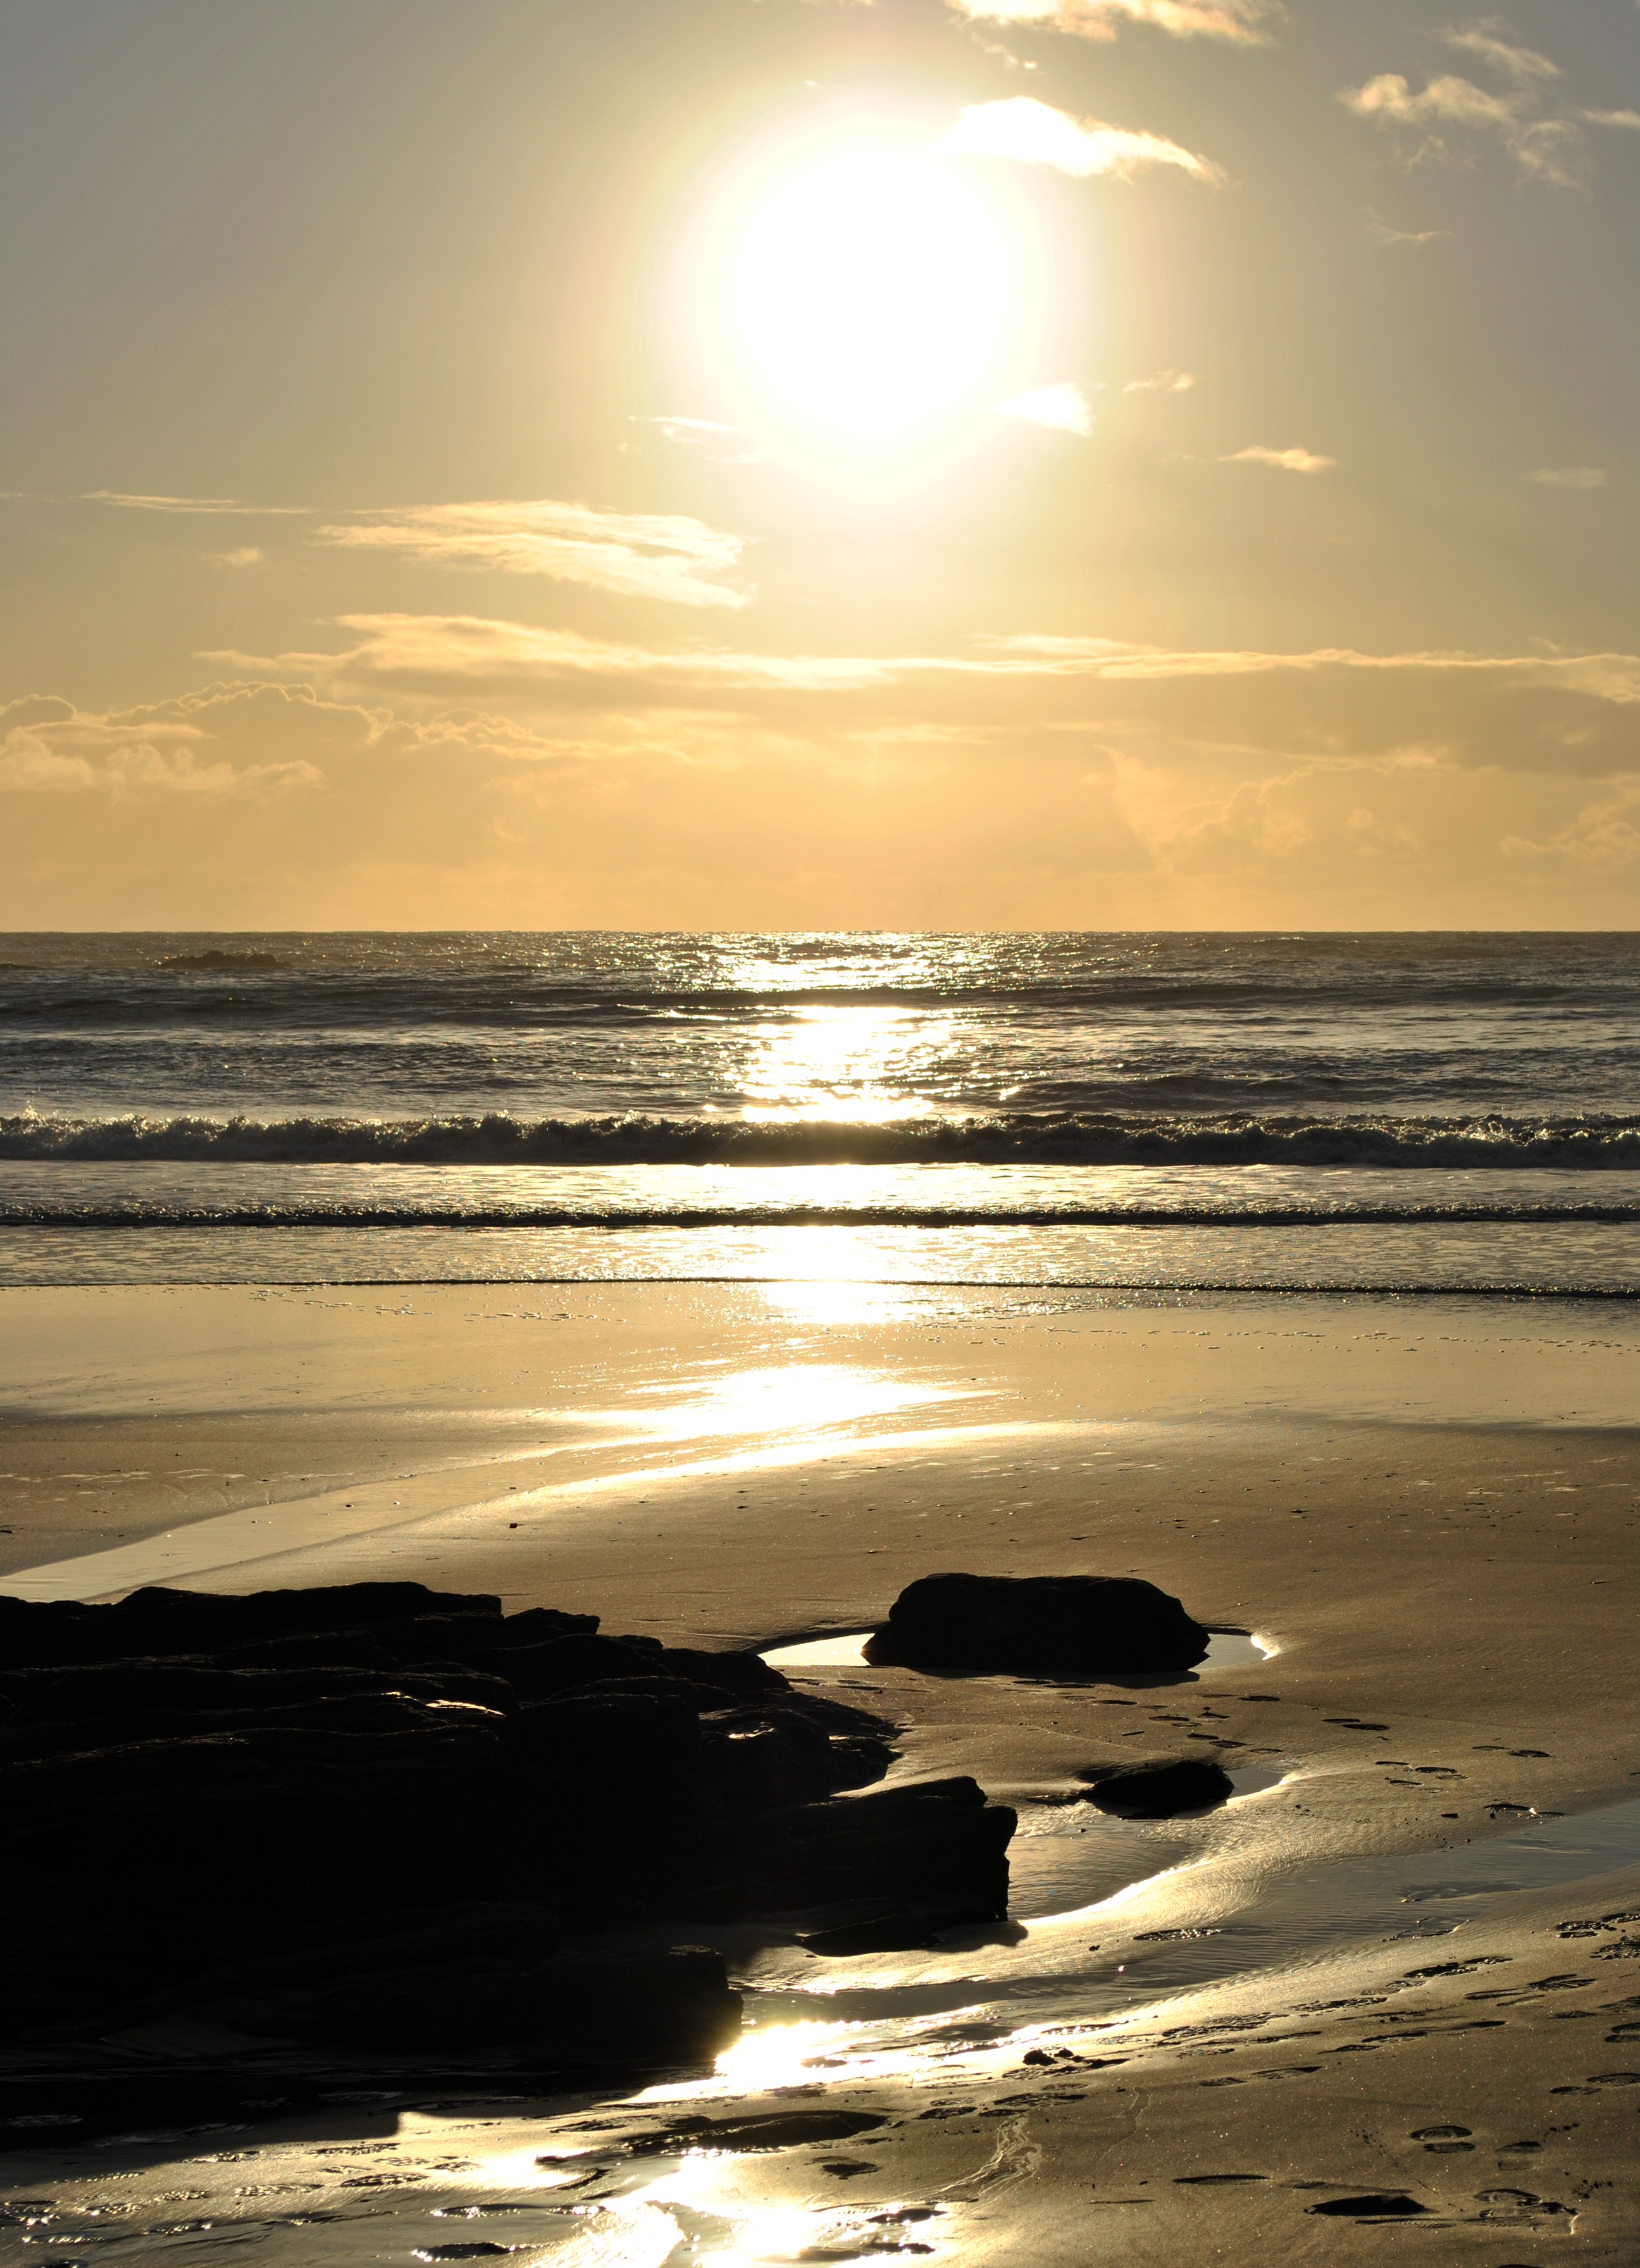
beach, sea, coast, sand, rock, ocean, horizon, cloud, sun, sunrise, sunset, sunlight, morning, shore, wave, dawn, dusk, evening, reflection, bay, material, body of water, afternoon, wind wave